Arrigo Solmi

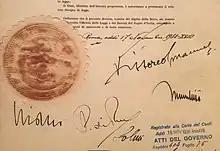
Signatures of Vittorio Emmanuele III, Mussolini, Galeazzo Ciano, Paolo (Thaon) di Revel (President of the Italian Senate) and Arrigo Solmi on a racist law. "R.D.L. (Regio Decreto-Legge) 17 novembre 1938, n. 1728 - Provvedimenti per la difesa della razza italiana."

Arrigo Solmi (1873–1944) was an Italian legal scholar. He served as the minister of grace and justice between 1934 and 1939 in the cabinet of Benito Mussolini. He was among the pioneers in the establishment of international relations as an academic subject in Italy.